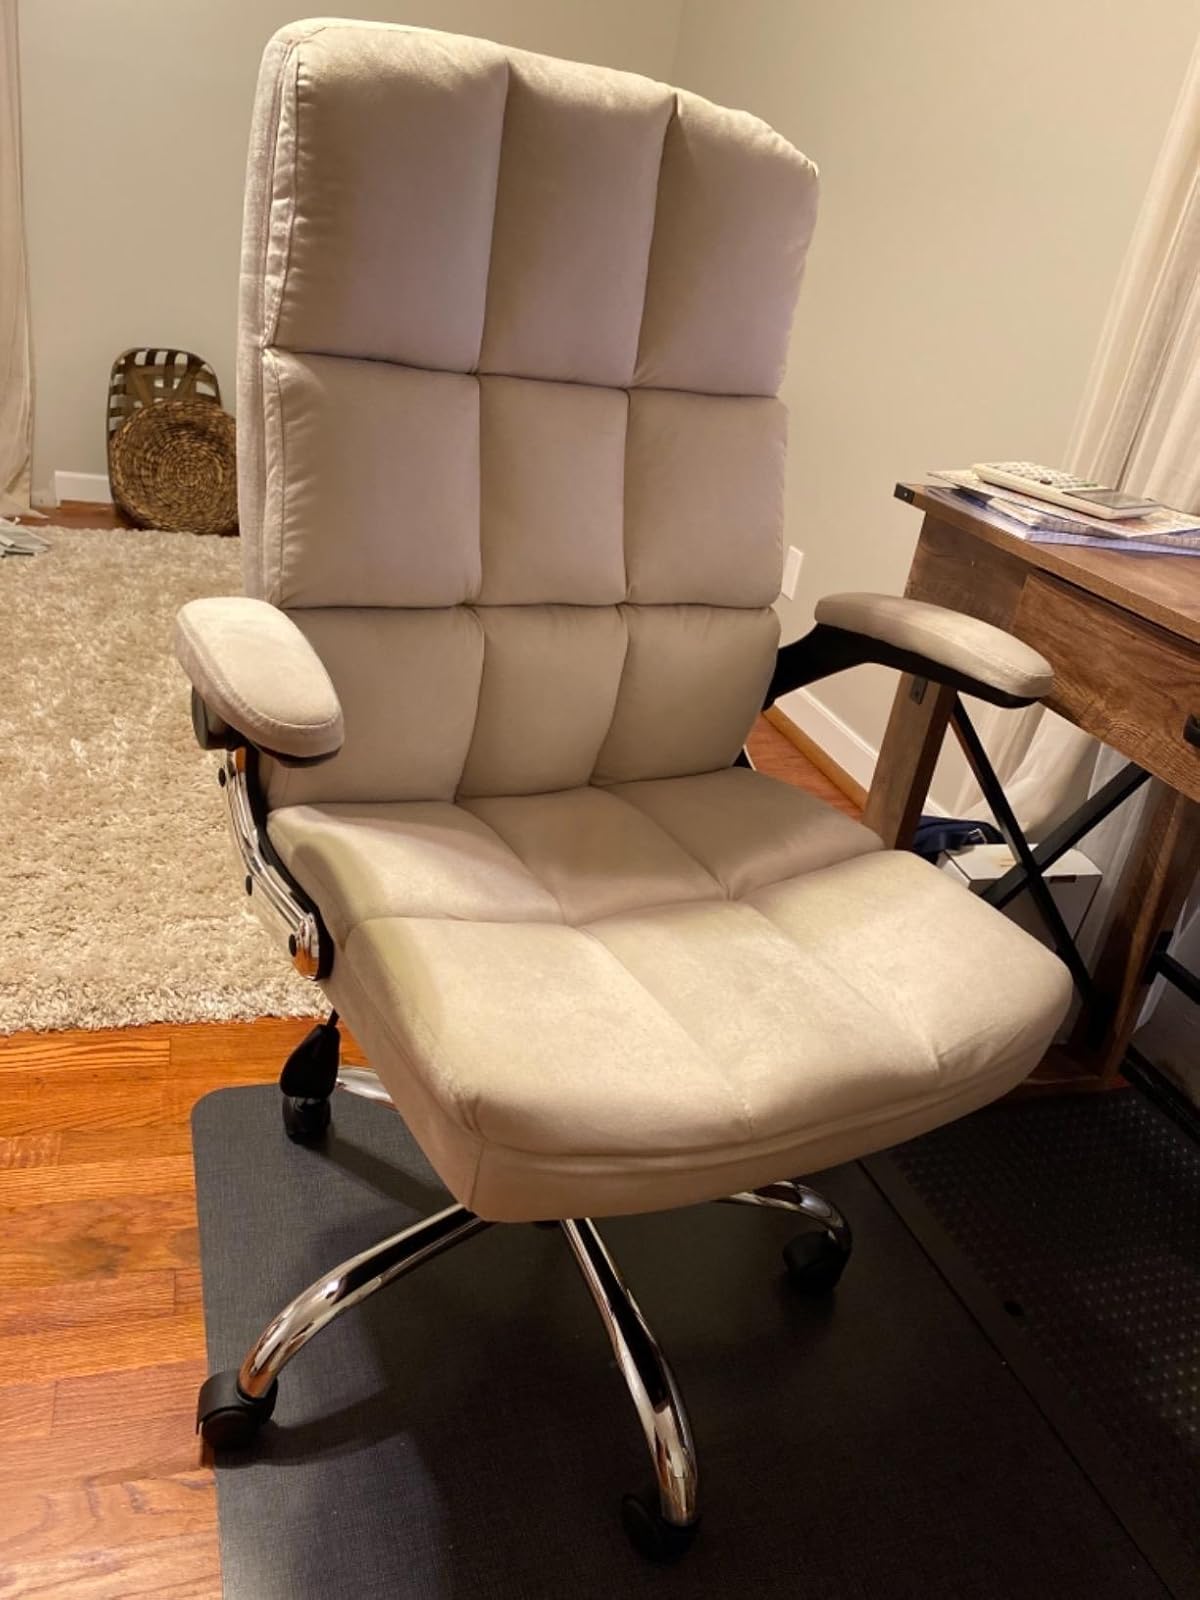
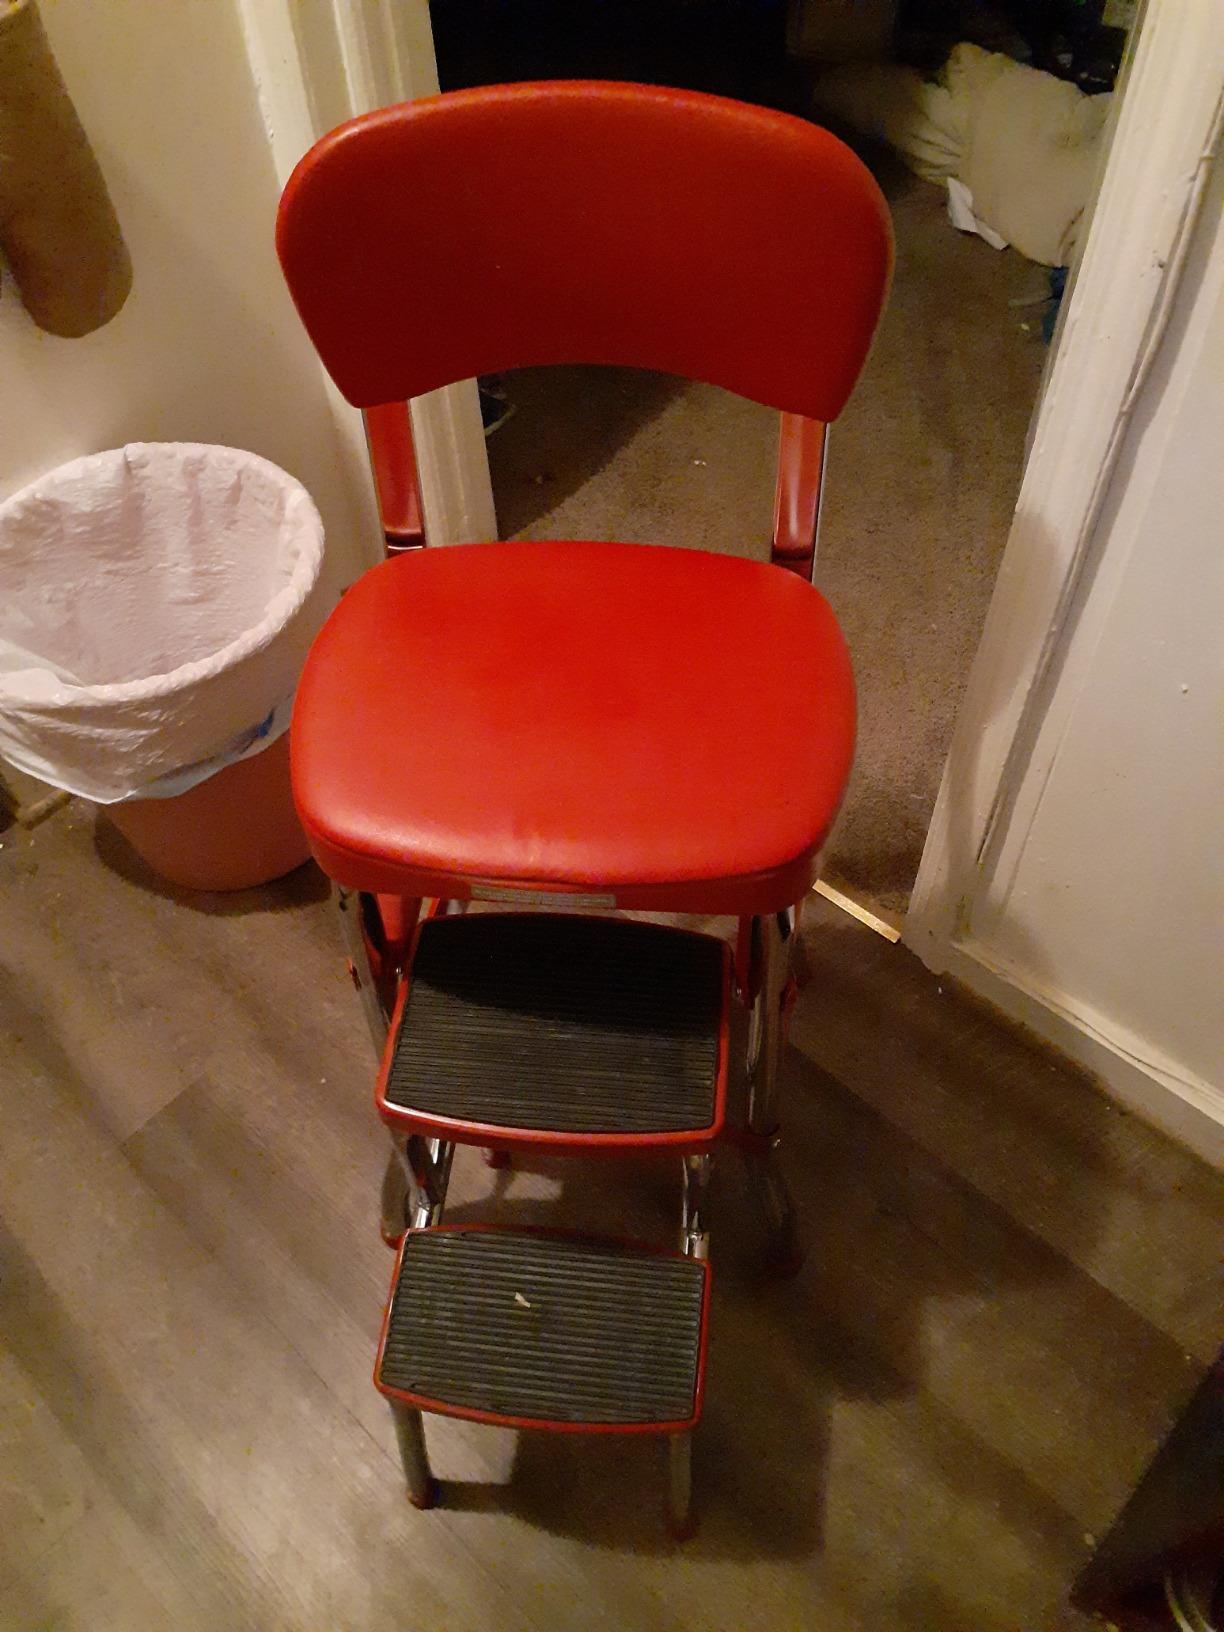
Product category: items_chair
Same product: no